List of Canon products

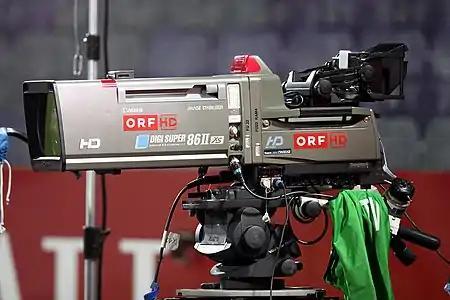
Canon DIGISUPER 86II XS lens with Ikegami HDK-790EXIII camera

"See Canon EF lenses for the product line-up".